Rearwin Junior

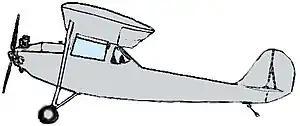
Rearwin Junior sideview

The Rearwin Junior was a 1930s two-seat high-winged ultra-light monoplane sport aircraft produced in the United States by Rearwin Airplanes Inc. It was part of a trend of extremely low-cost aircraft as manufacturers attempted to survive the Great Depression.